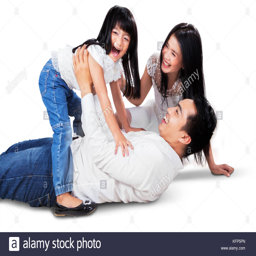
joyful family laughing and playing together on the floor , shot in the studio isolated on white